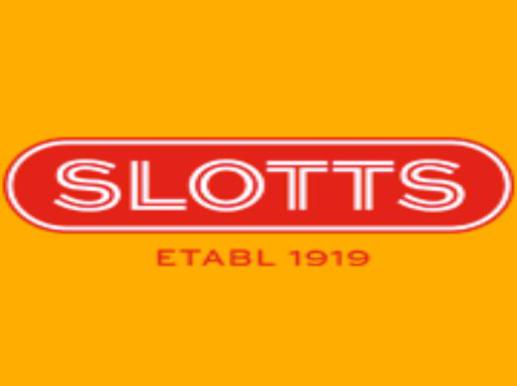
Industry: Food